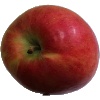
Label: apple_crimson_snow